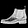
Label: Ankle boot